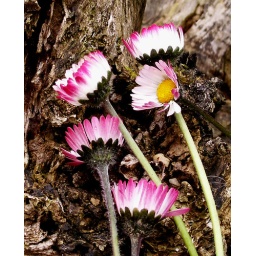
Picked from hundreds in the grass of the garden to show the deep cerise tint on newly opened flowers